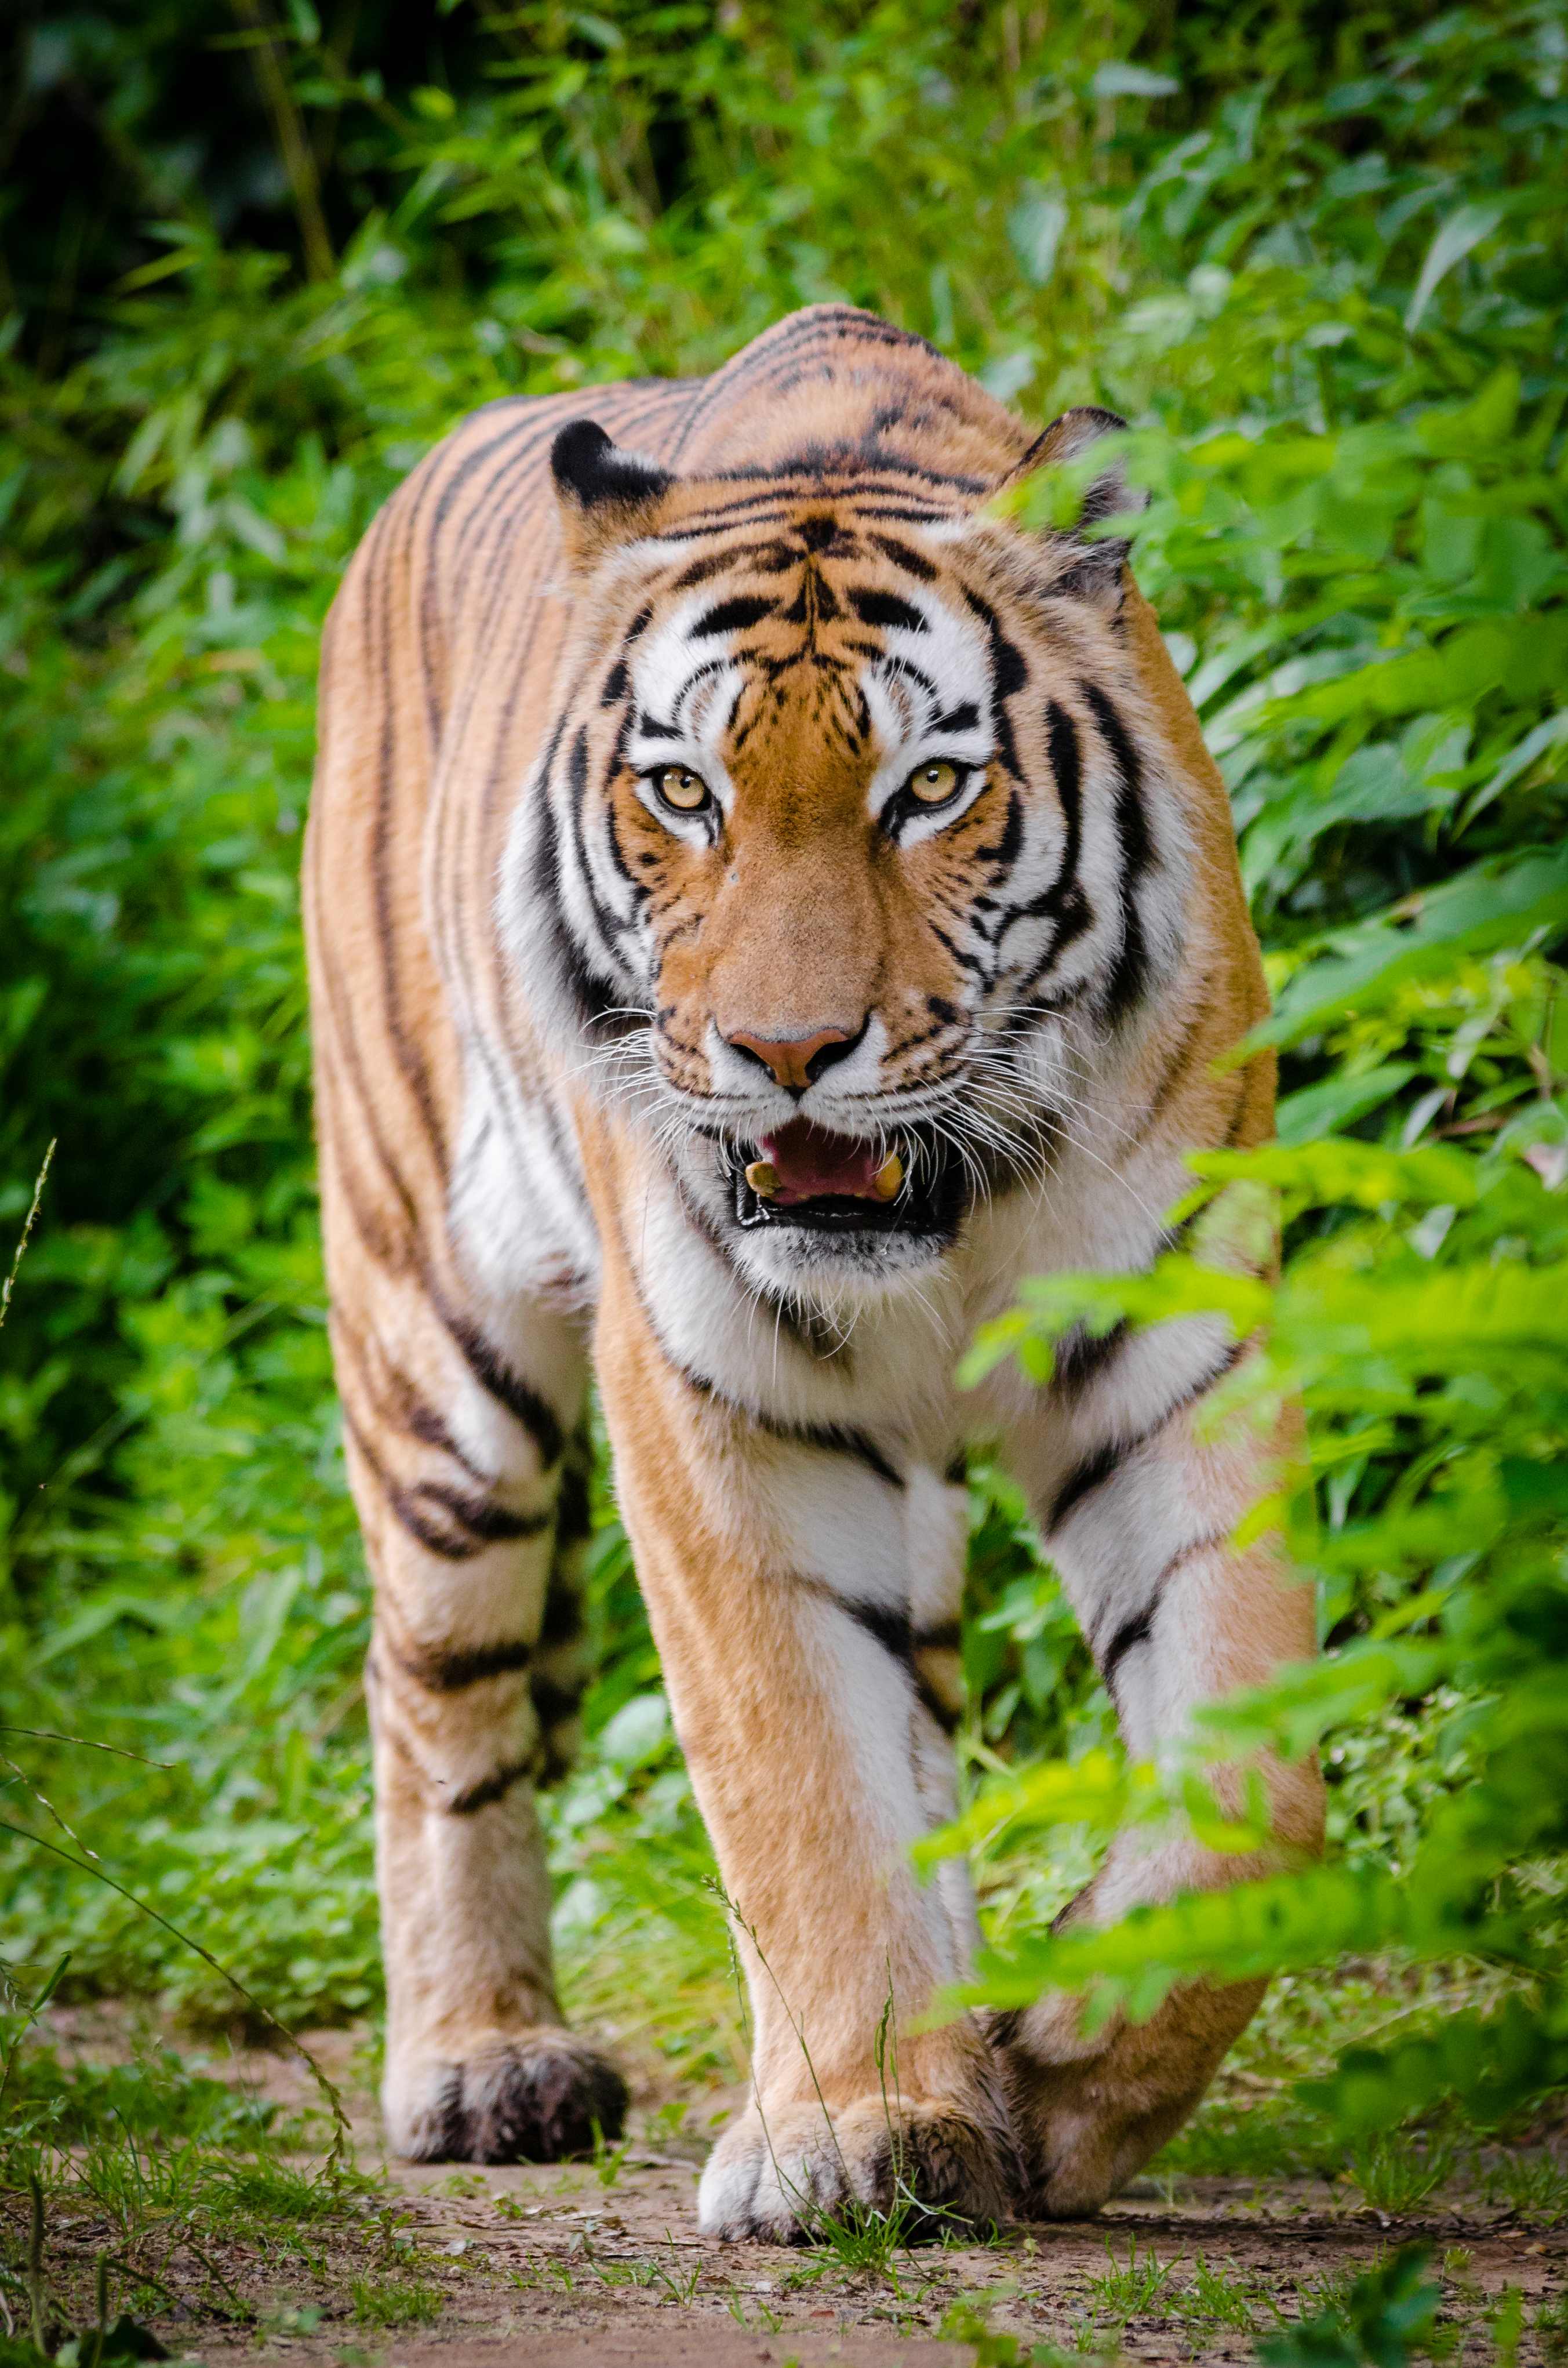
water, nature, grass, white, animal, pond, wildlife, zoo, fur, orange, green, jungle, cat, natural, feline, mammal, predator, fauna, leaves, eyes, de, tiger, eye, animals, stripes, germany, deutschland, wasser, weiss, natur, katze, tier, pretty, fell, tiere, tierpark, sibirischer, siberian, panthera, tigri, carnivore, ussuritiger, amurtiger, tigris, altaica, pelz, pelzig, streifen, weis, siberiese, tigre, tigresiberiano, duisburg, gras, teich, gr n, bl tter, gr ser, sib rie, big cats, cat like mammal